ʽAziziya District

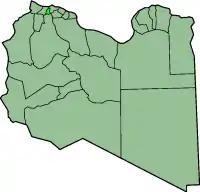
Map of Libya showing pre-2001 extent of Aziziya in bright green

Aziziya or El Azizia ( "Al ʿAzīzīyah") was one of the districts of Libya ("baladiyah"), located in the northwest of the country, south of Tripoli District. The town of Aziziya was the former district's capital, and it covered an area of 1,940 square kilometers. In 2001 Aziziya became part of the Jafara District.